Louisiana Renaissance Festival

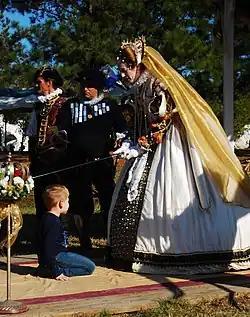
An actress (Kimberly Stockton), playing Queen Elizabeth I, knights a young visitor

The Louisiana Renaissance Festival (abbreviated LARF) is a renaissance fair near Hammond, Louisiana. The festival takes place on a location that emulates a historical 16th century village (Albright) in England during the 1565 fall harvest festival. Renaissance fairs began in the 1960s in California. The Louisiana Renaissance Festival started in 2000 and explores Subcultural movements in Renaissance art, crafts, music, and theatre. Cast members are dressed as people would have been dressed during the 1560s.